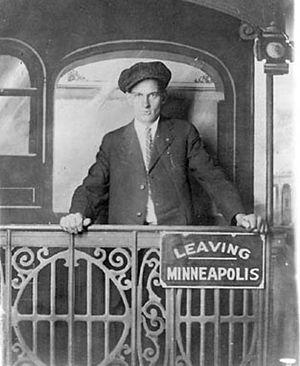
Arthur Evans est un syndicaliste canadien.